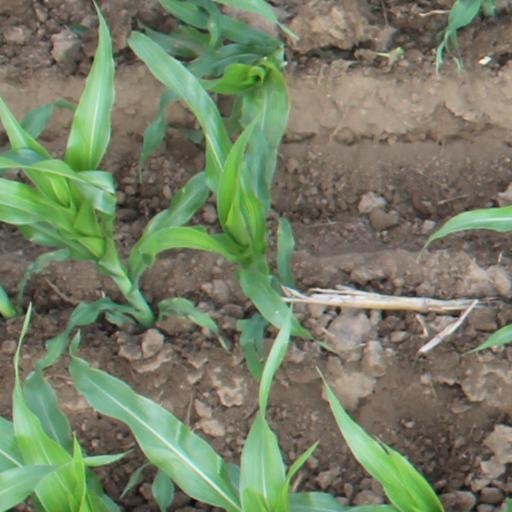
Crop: maize; corn